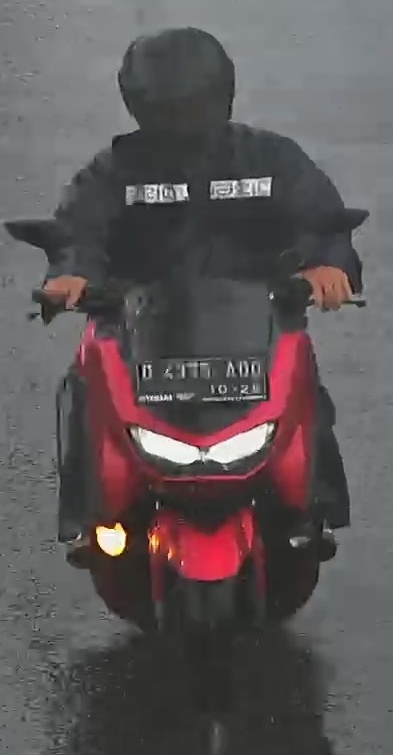
person-with-helmet: 1
person-without-helmet: 0